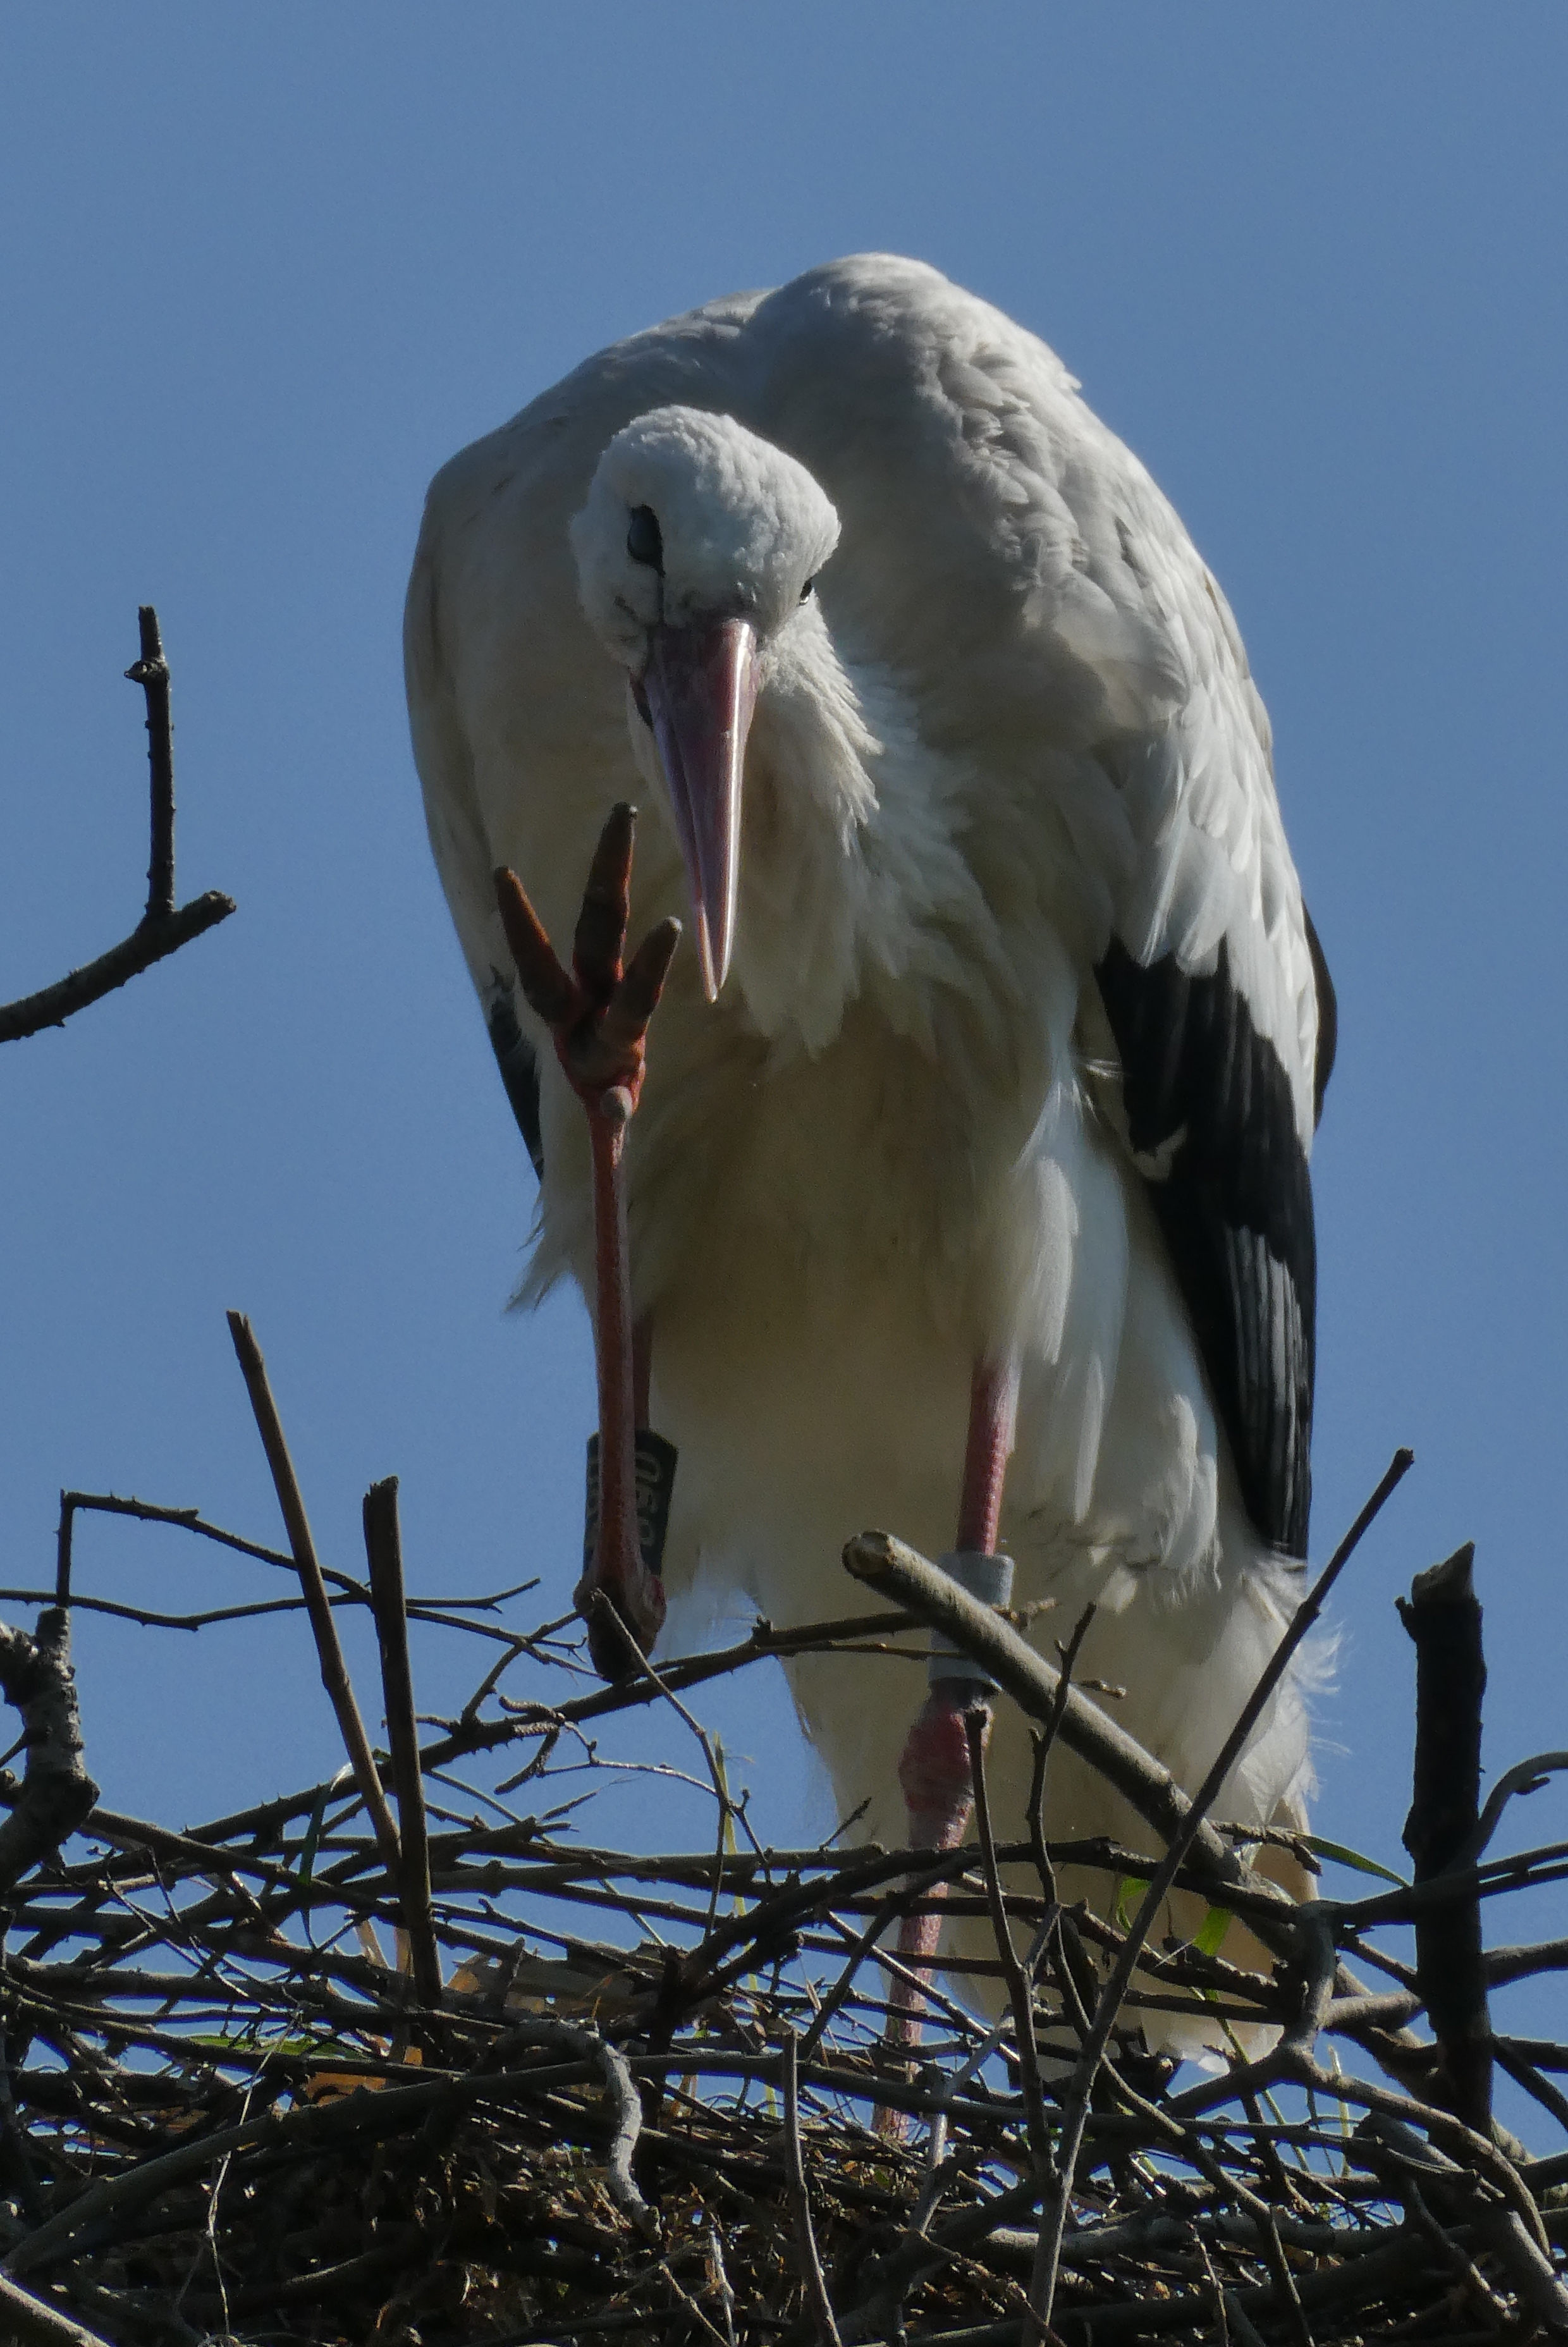
nature, bird, vertebrate, beak, stork, wing, ciconiiformes, sky, egret, wildlife, feather, white stork, nest, bird nest, heron